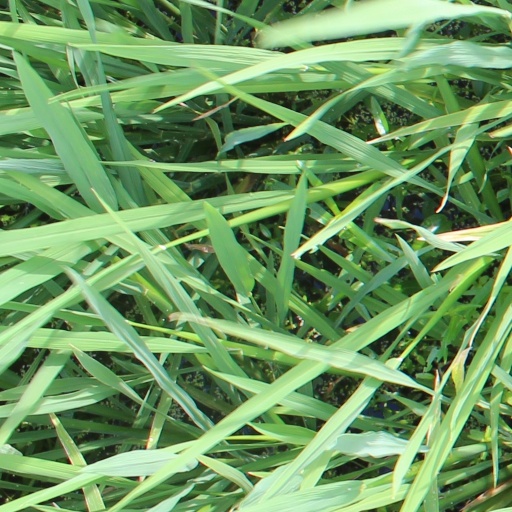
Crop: rice